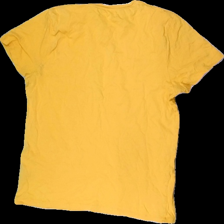
View: back
Type: T-shirt
Category: Unisex
Brand: Not in the list
Brand text on label: Iconic sport
Colors: Yellow
Material: 100% Cott
Pattern: Other
Cut: Regular
Size: M
Season: All
Stains: Minor
Holes: Minor
Price range: <50
Recommended usage: Export